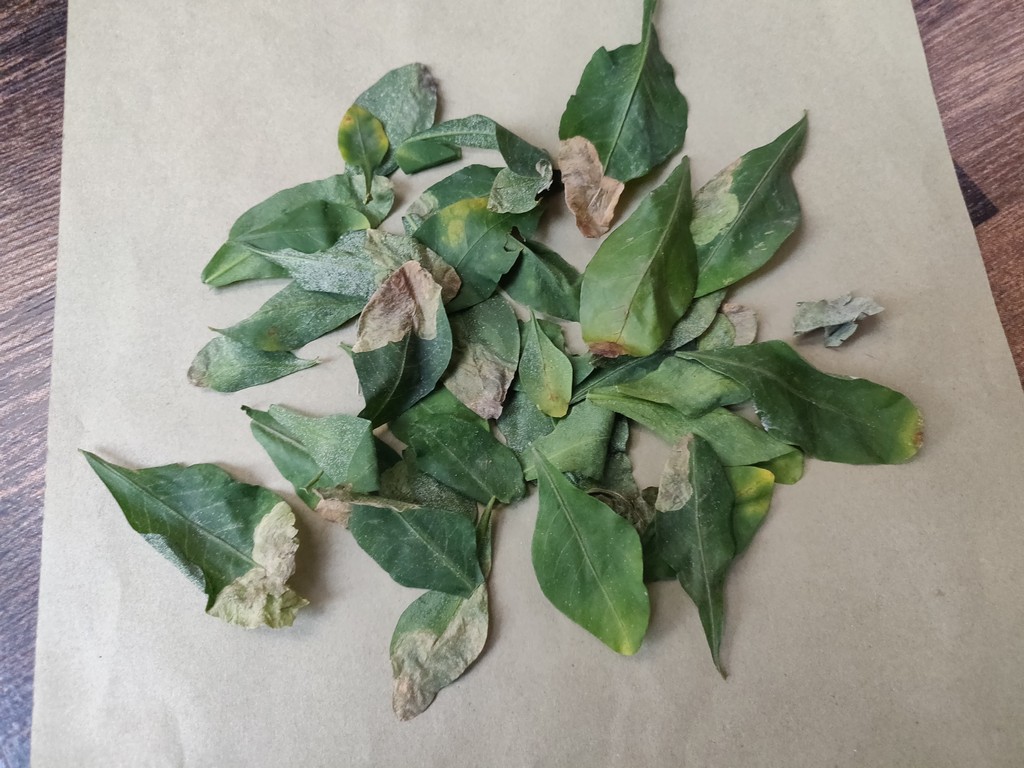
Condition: Unhealthy
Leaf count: multiple
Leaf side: unknown